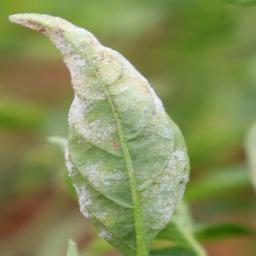
Label: powdery mildew